Mark Kleiman

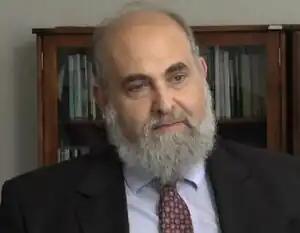

Mark Albert Robert Kleiman (May 18, 1951 – July 21, 2019) was an American professor, author, and blogger who dealt with issues of drug and criminal justice policy.